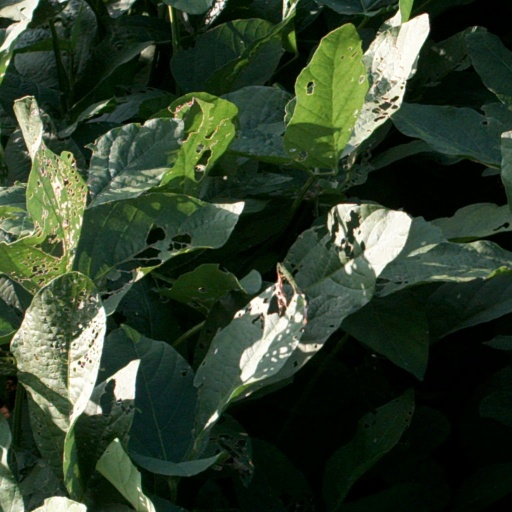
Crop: soybean